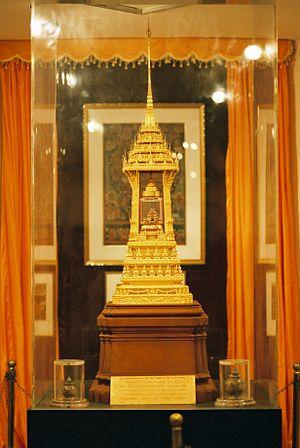
Le Musée national est l'un des plus grands musées d'Inde. Il a été créé en 1949 et contient des œuvres et objets allant de la période préhistorique jusqu'à l'art moderne. Il dépend administrativement du Ministère indien de la culture. Le bâtiment du musée se trouve au coin de Janpath et de la Maulana Azad Road à New Delhi. En 2011, le musée possédait plus de 200 000 œuvres, de provenance indienne ou étrangère, couvrant 5 000 ans d'histoire.